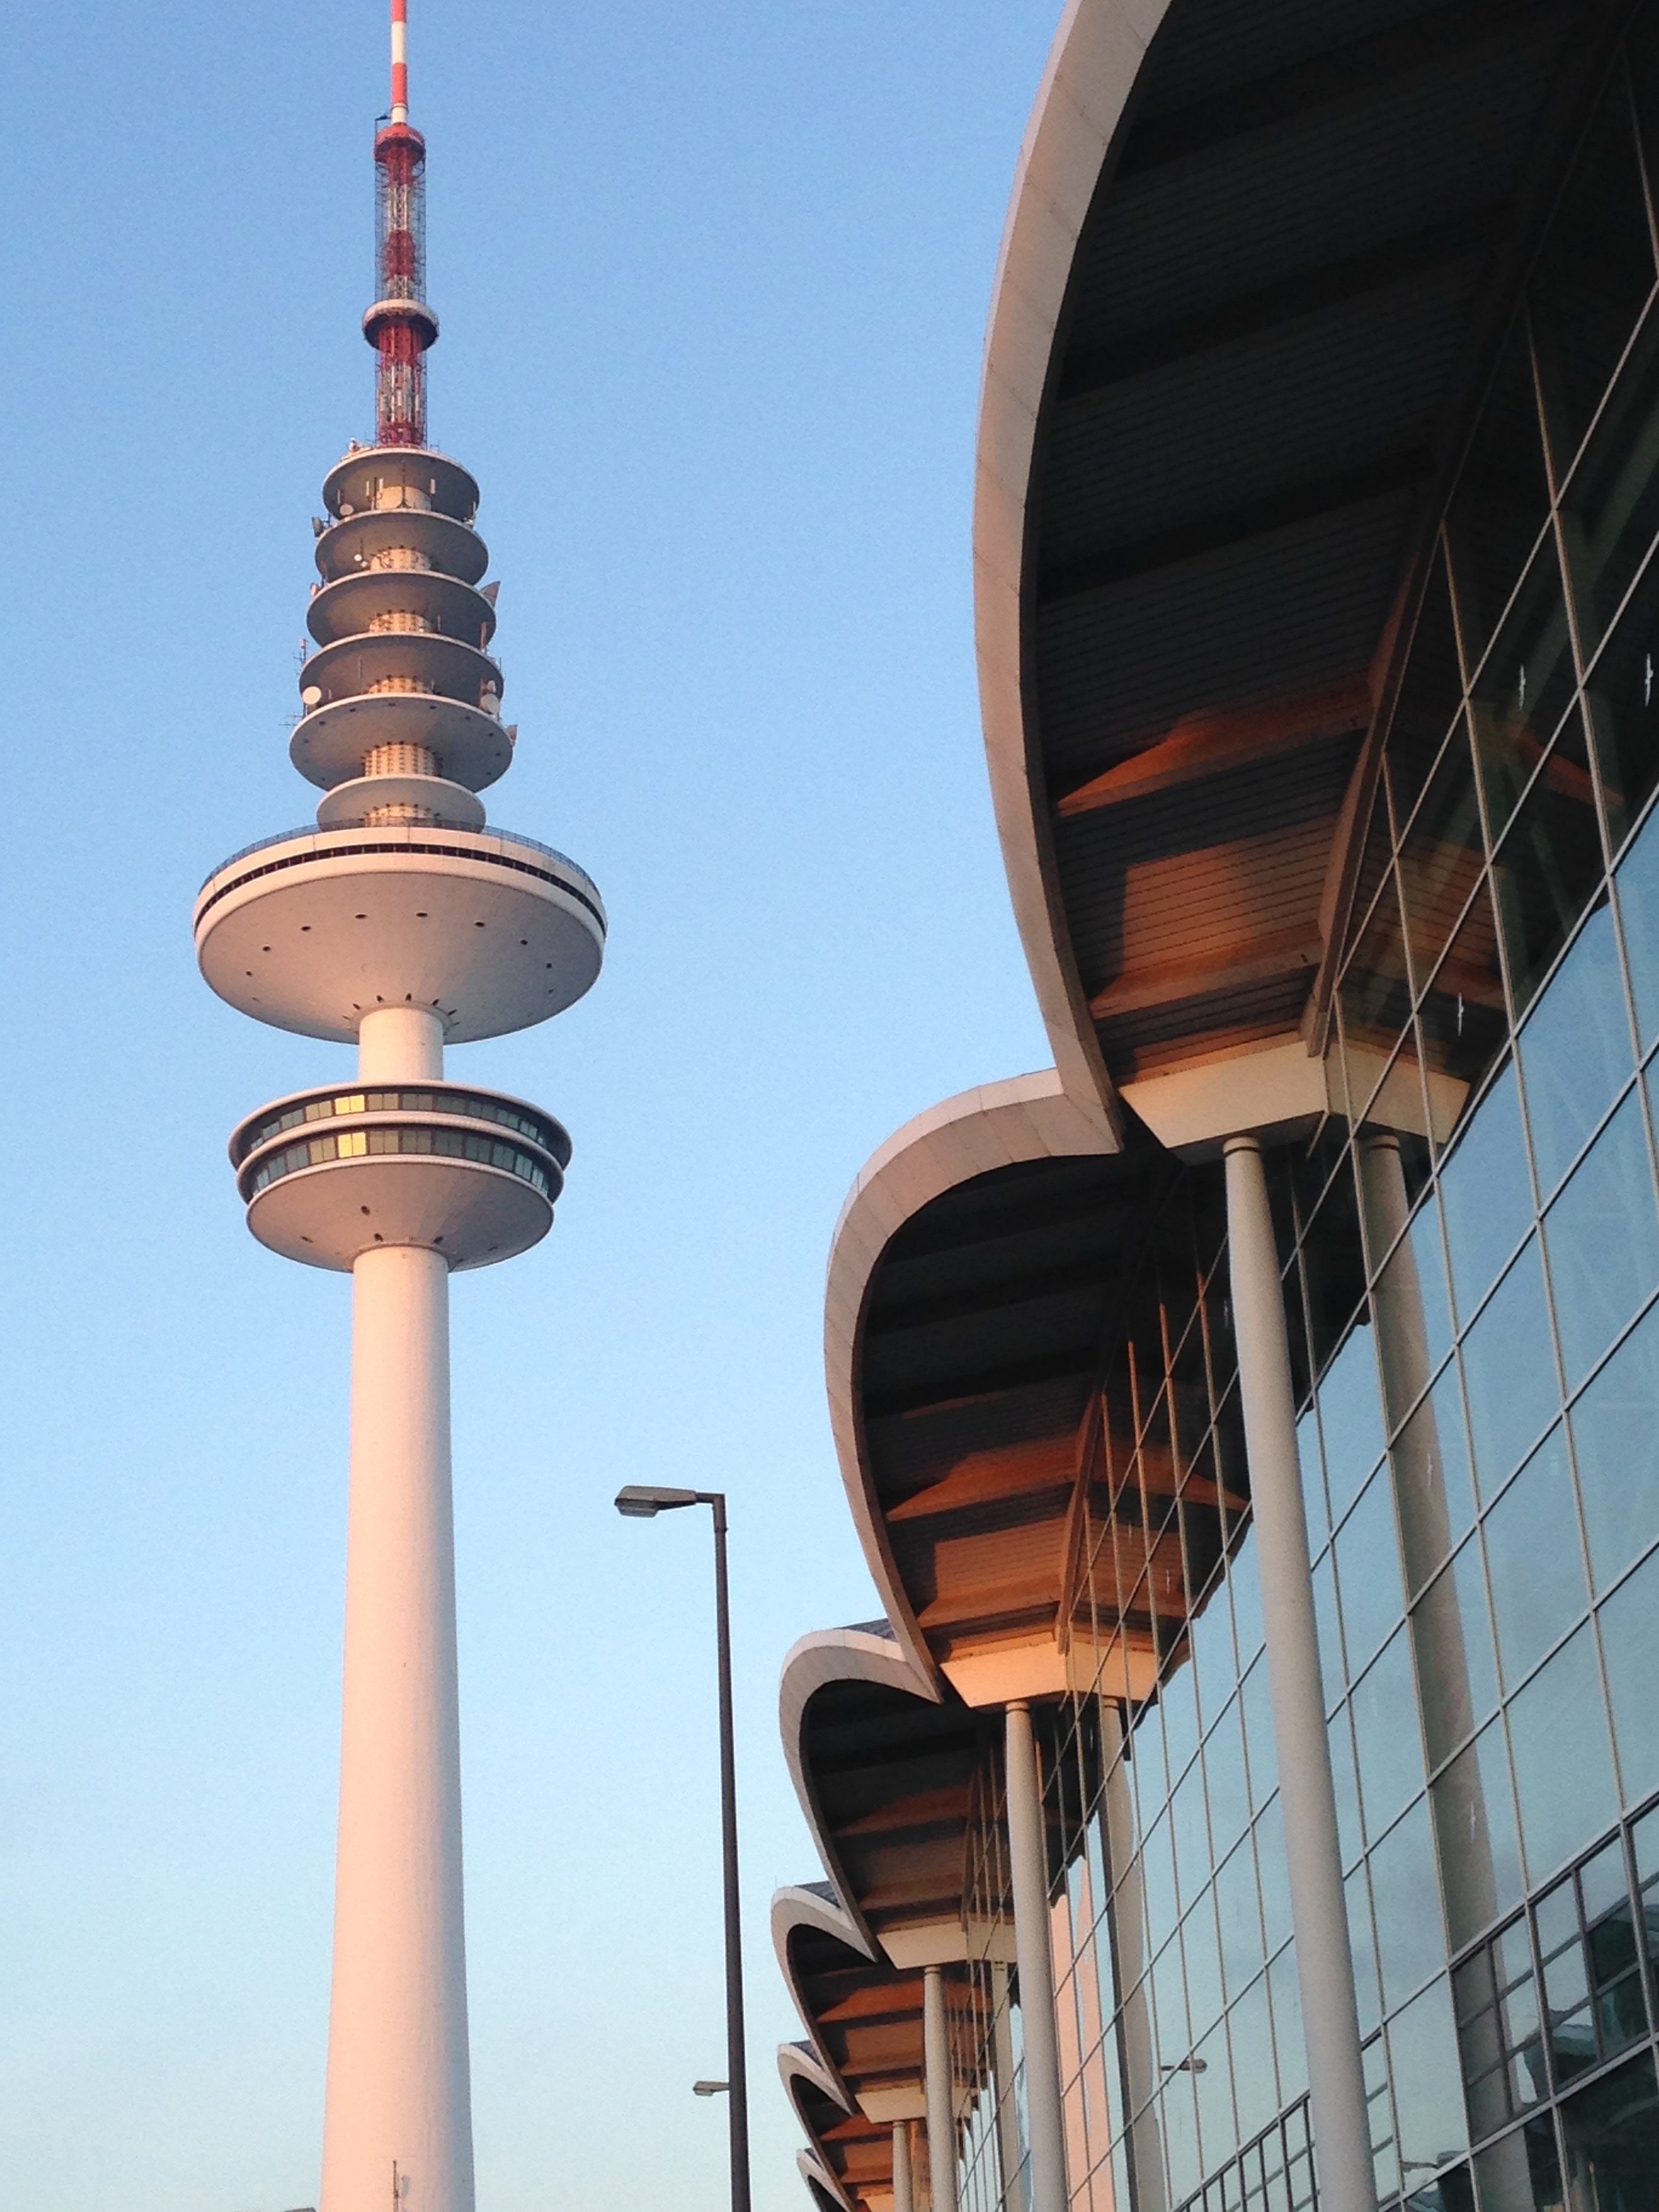
architecture, structure, sky, city, skyscraper, dusk, tower, landmark, street light, lighting, places of interest, germany, fair, hamburg, tv tower, control tower, exhibition halls